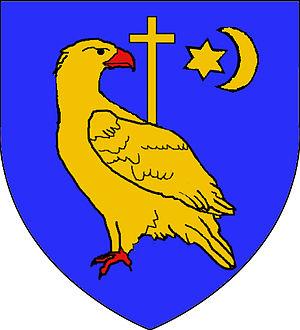
Le Banat de Severin est un ancien banat roumain du royaume de Hongrie régi par le jus valachicum. Il comprenait au XIIIᵉ siècle les territoires des banats de Torontál, de Timiș, de Lugoj-Caransebeș et de Severin-Szörényi, aujourd'hui connus sous les noms de Banat au nord-ouest et d'Olténie au sud-est. Cette dernière fut intégrée au XIVᵉ siècle à la principauté de Valachie et fut entre 1718 et 1739 une province de l'Empire des Habsbourg. Le Banat de Timiș fut transformé, au XVIᵉ siècle, en Pachalik de Temeşvar au sein de l'Empire ottoman, puis devint lui aussi en 1718 une province de l'Empire des Habsbourg, à l'exception du pays de Valko-Vâlcu qui fut intégré aux confins militaires habsbourgeois. Lors de la transformation de l'Empire en Autriche-Hongrie en 1867, le Banat de Temeşvar échut à la partie hongroise qui en fit quatre comitats : Torontál, Temes, Krassó et Szörény.